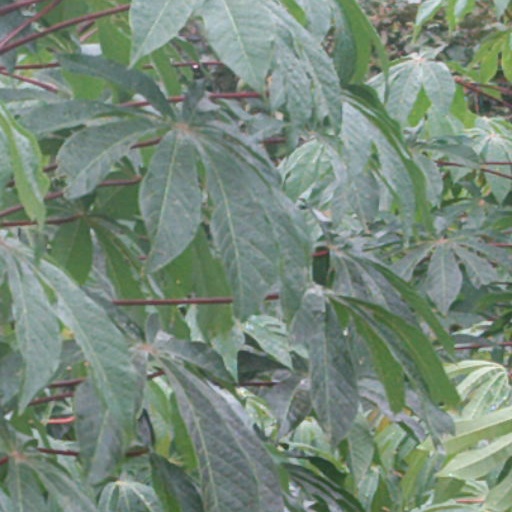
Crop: cassava